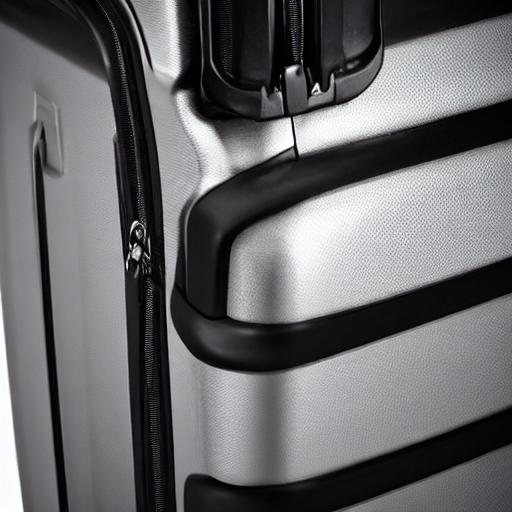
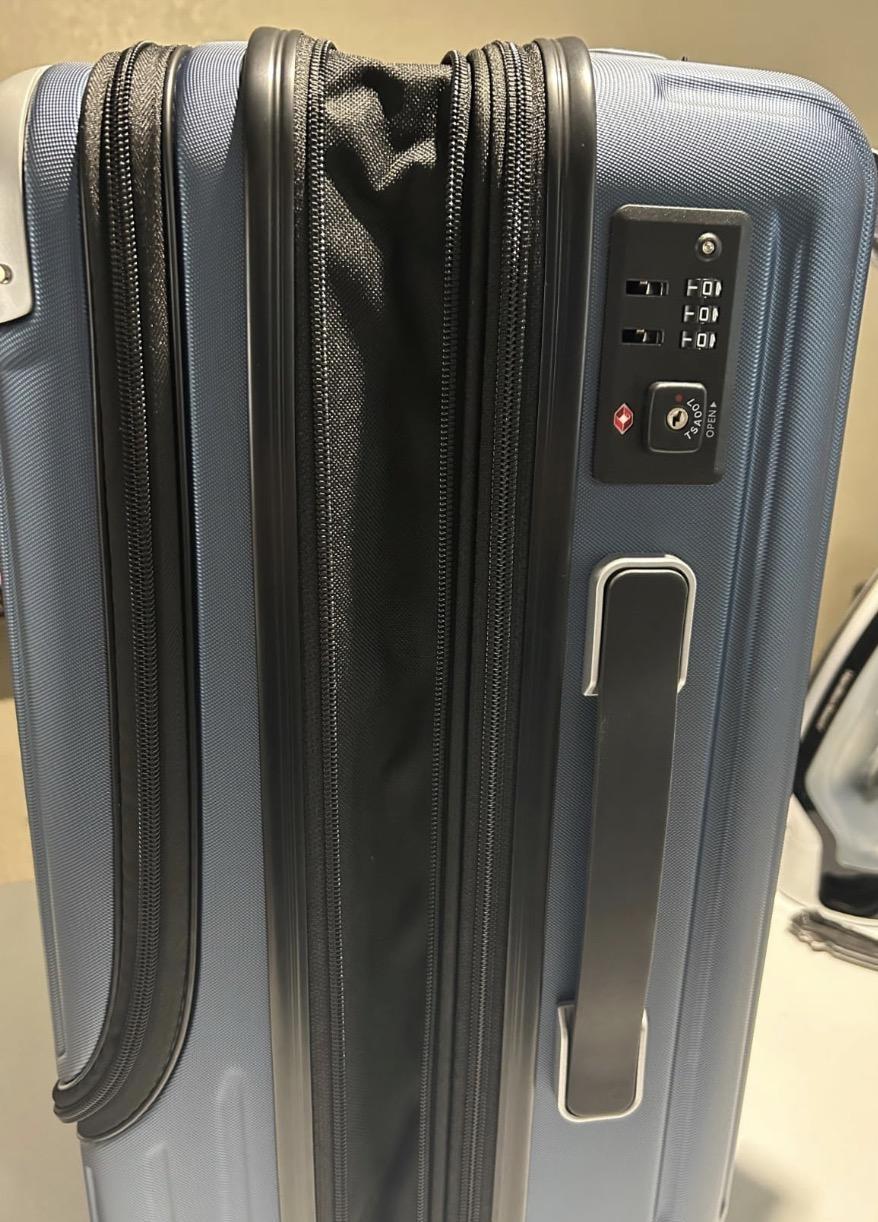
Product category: items_tea
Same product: no